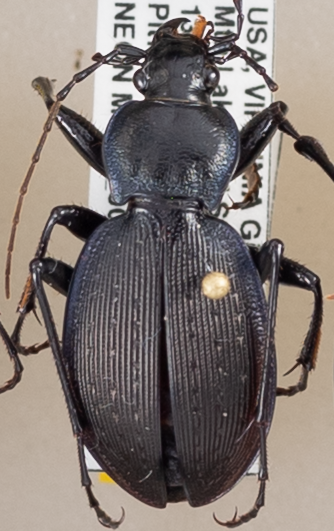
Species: Carabus goryi
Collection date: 2018-07-03 04:00:00
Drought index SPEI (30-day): -0.916
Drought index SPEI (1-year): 0.42
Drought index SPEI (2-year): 0.406